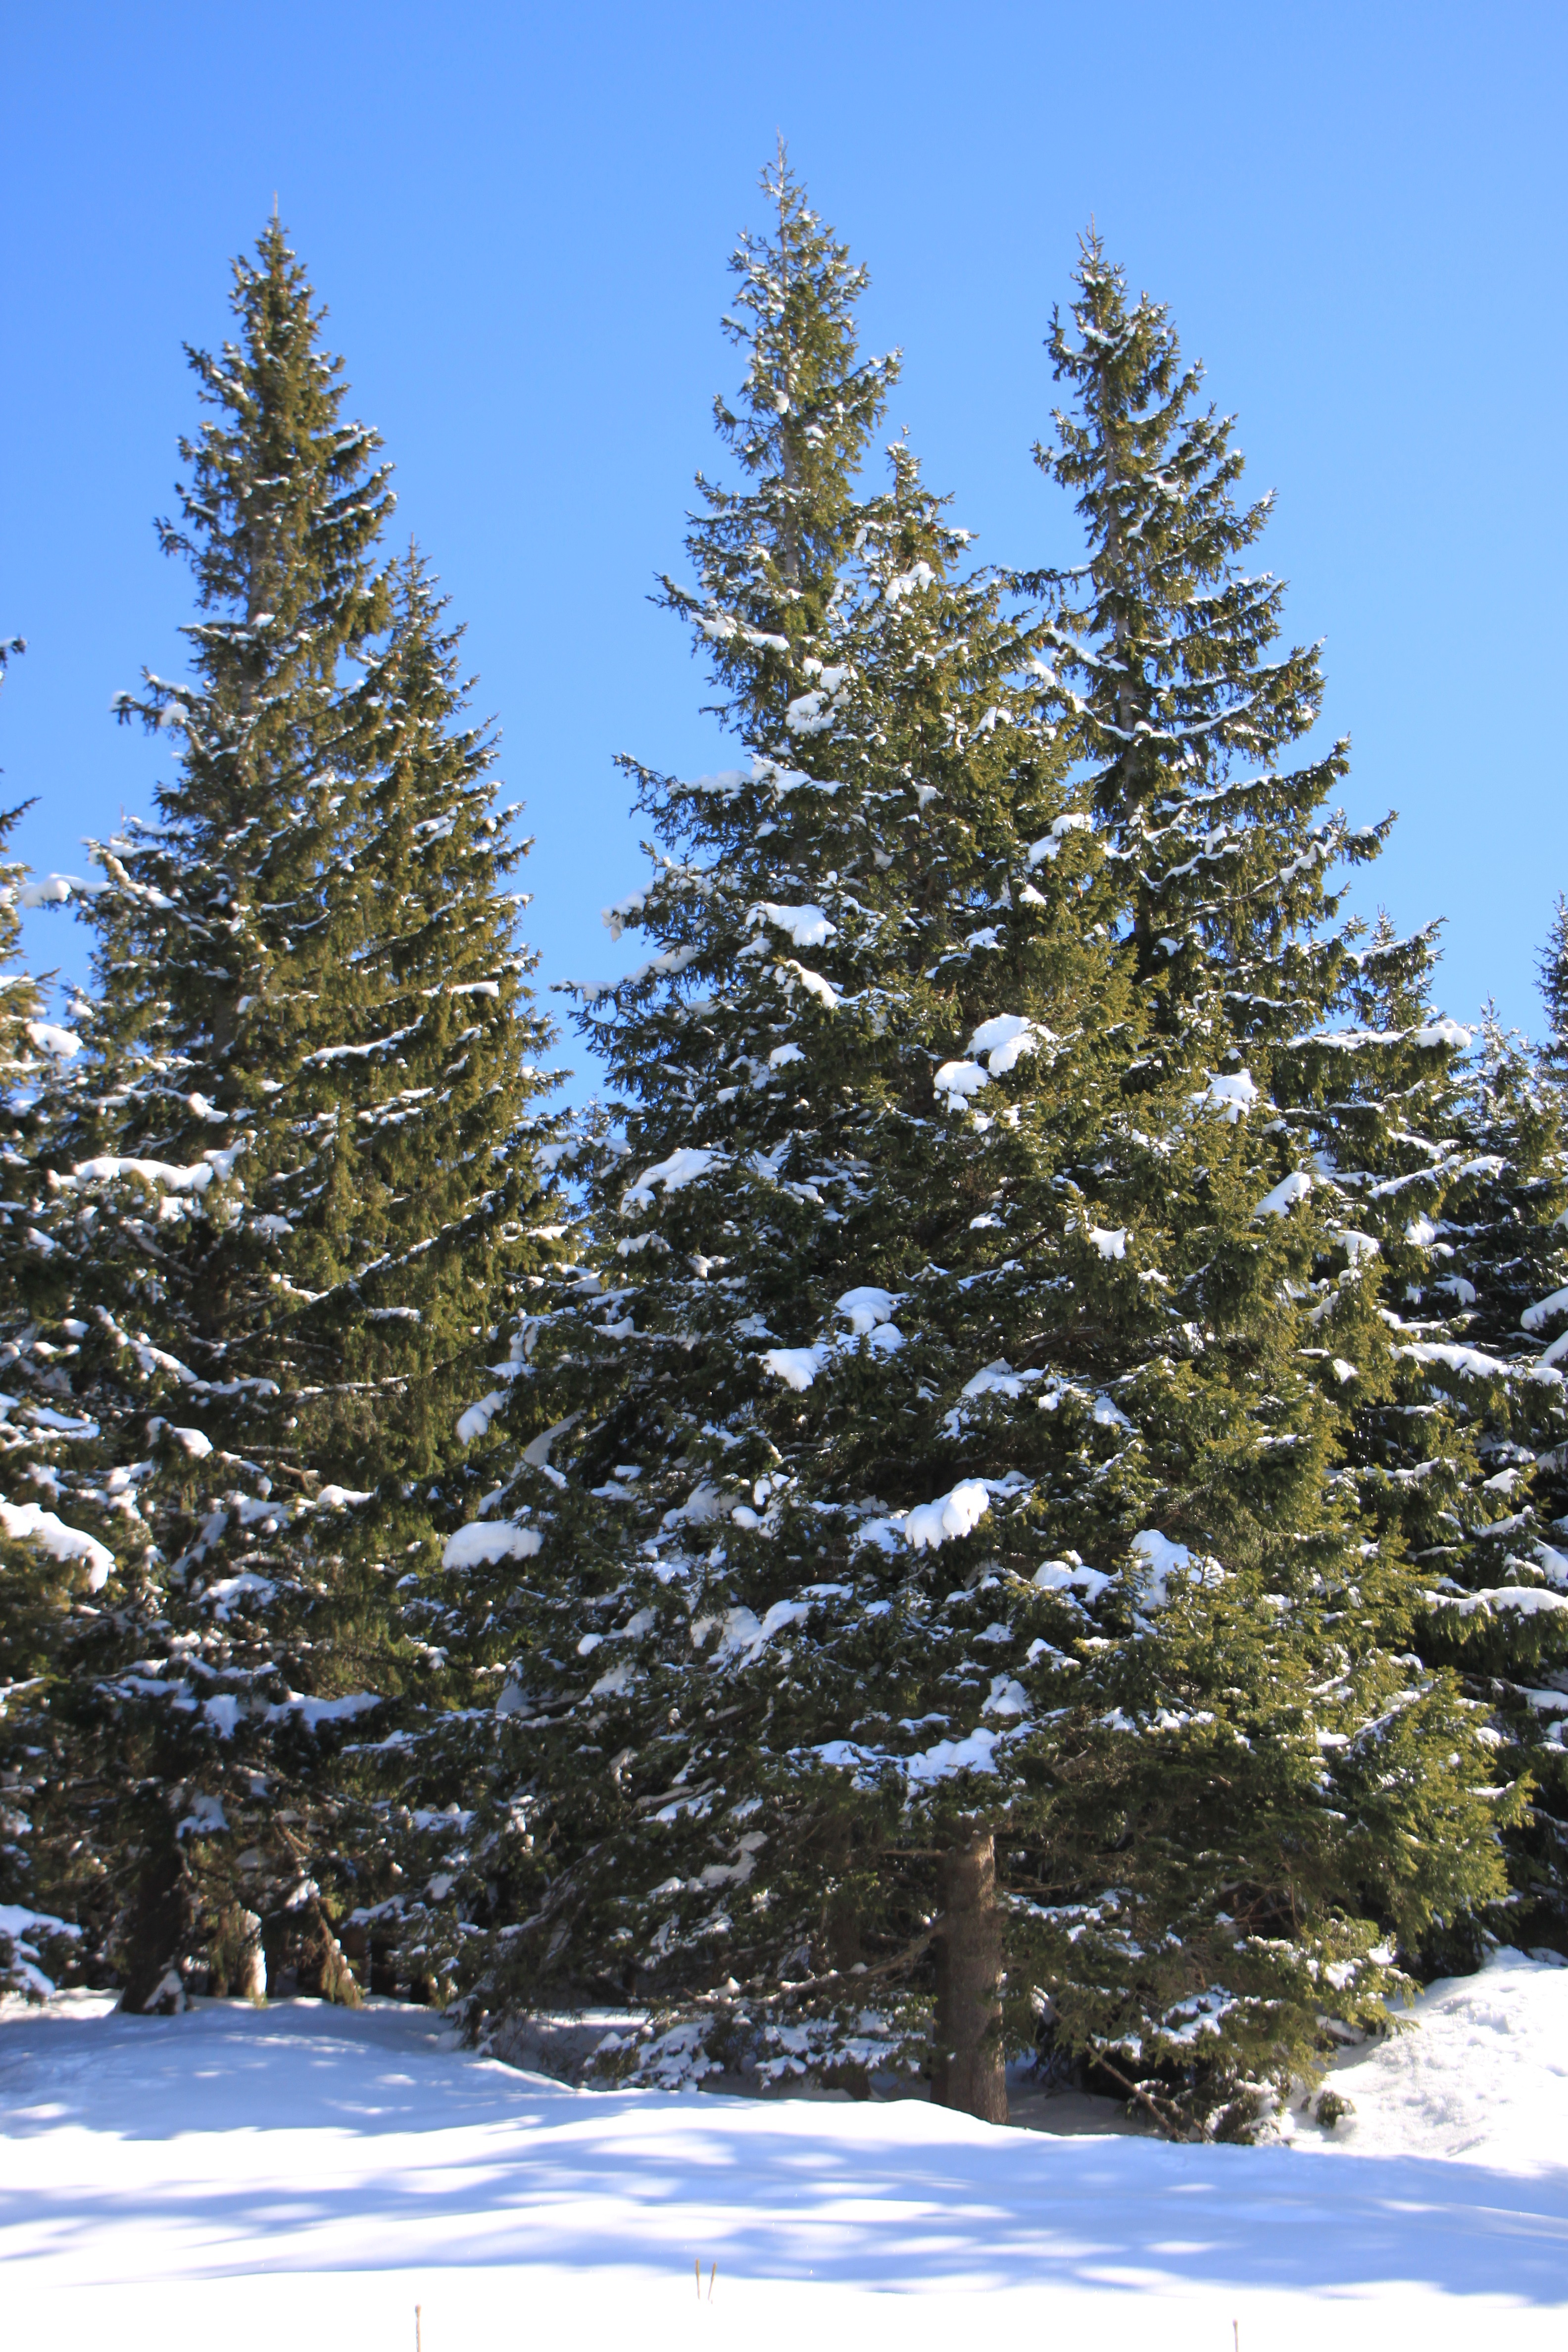
tree, branch, mountain, snow, winter, plant, pine, evergreen, weather, snowy, fir, season, conifer, trees, sunny, spruce, larch, ecosystem, biome, pine family, woody plant, temperate coniferous forest, land plant